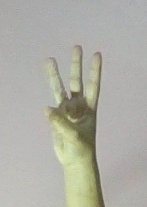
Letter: thaa